Shane Smeltz

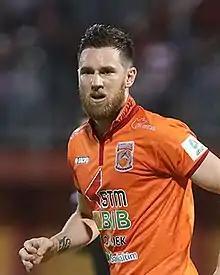
Shane Smeltz with Borneo FC in 2017

Shane Edward Smeltz (born 29 September 1981) is a New Zealand former professional footballer. He plays as a striker.